Jessica Simpson videography

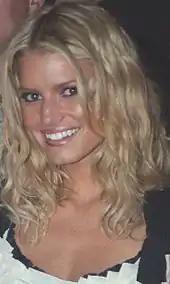
Simpson at the premiere for "The Dukes of Hazzard" in 2005

American singer Jessica Simpson has released three video albums and been featured in 18 music videos, 6 films, and 11 television programs.